Basal ganglia

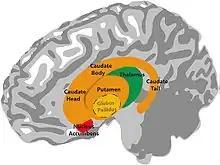
Basal ganglia

The striatum is a subcortical structure generally divided into the dorsal striatum and ventral striatum. The dorsal striatum is further divided into a dorsomedial and dorsolateral striatum.